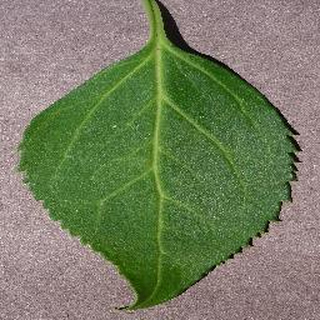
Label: healthy_cherry